Maybanke Anderson

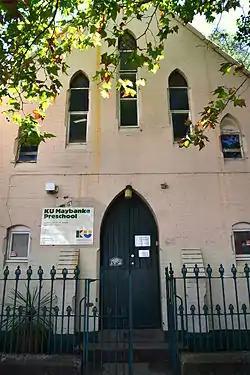
Maybanke Kindergarten in Pyrmont, New South Wales, named after Anderson

In 1899, Maybanke married her second husband, Sir Francis Anderson. Anderson was the first Professor of Philosophy at the University of Sydney. They travelled and worked together on voluntary projects, including campaigning to have women stand for local government. She was active with the National Council of Women of New South Wales, and worked closely with the University Women's Society. Maybanke died in St Germain-en-Laye, Paris on 15 April 1927.